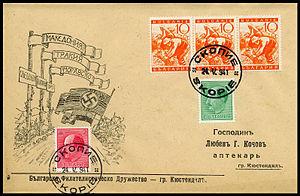
Skopje est la capitale et la plus grande ville de la Macédoine du Nord. Elle compte aujourd'hui un peu plus de 500 000 habitants, soit le tiers de la population totale du pays, dont une forte minorité d'Albanais et des communautés turque et rom. Seule métropole nord-macédonienne, elle concentre la majeure partie des fonctions administratives, économiques et culturelles du pays. Elle est située sur un important carrefour routier des Balkans, entre l'Égée et le Danube, et l'Adriatique et la mer Noire, et vit principalement de l'industrie métallurgique, agroalimentaire et textile.
L'histoire de la Macédoine du Nord, petit État du sud des Balkans, commence, au sens strict, lors de son indépendance vis-à-vis de la République fédérative socialiste de Yougoslavie en 1991. Dans un sens plus large, l'histoire de la « Macédoine », dont traite le présent article, concerne un ensemble géographique et historique bien plus vaste, habité par de nombreux peuples au cours du temps. Le territoire ainsi désigné a maintes fois changé de forme et fut inclus dans divers États successifs. La république actuelle n'occupe que le tiers du royaume antique. Elle regroupe la majorité des Slaves macédoniens, parlant une langue slave, également présente en Bulgarie du sud-ouest et en Grèce du nord, et linguistiquement proche du bulgare. La République de Macédoine du Nord abrite aussi des minorités albanaises, valaques et tsiganes.